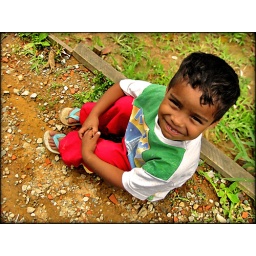
Our body is a plant in flower